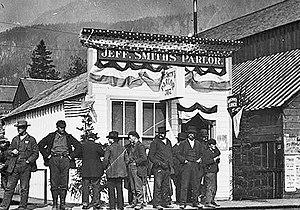
La ruée vers l'or du Klondike quelquefois appelée ruée vers l'or de l'Alaska et plus rarement ruée vers l'or du Yukon est une ruée vers l'or qui attira environ 100 000 prospecteurs dans la région du Klondike dans le territoire canadien du Yukon entre 1896 et 1899. De l'or y fut découvert le 16 août 1896 et lorsque les nouvelles arrivèrent à San Francisco l'année suivante, elles entraînèrent une ruée. Le trajet à travers le terrain difficile et le climat froid avec de lourdes charges se révéla trop dur pour de nombreux prospecteurs et entre 30 000 et 40 000 seulement arrivèrent sur place. Environ 4 000 trouvèrent de l'or. La ruée se termina en 1899 lorsque de l'or fut découvert à Nome en Alaska et de nombreux prospecteurs quittèrent le Klondike. La ruée a été immortalisée par des livres comme L'Appel de la forêt et des films tels que La Ruée vers l'or.